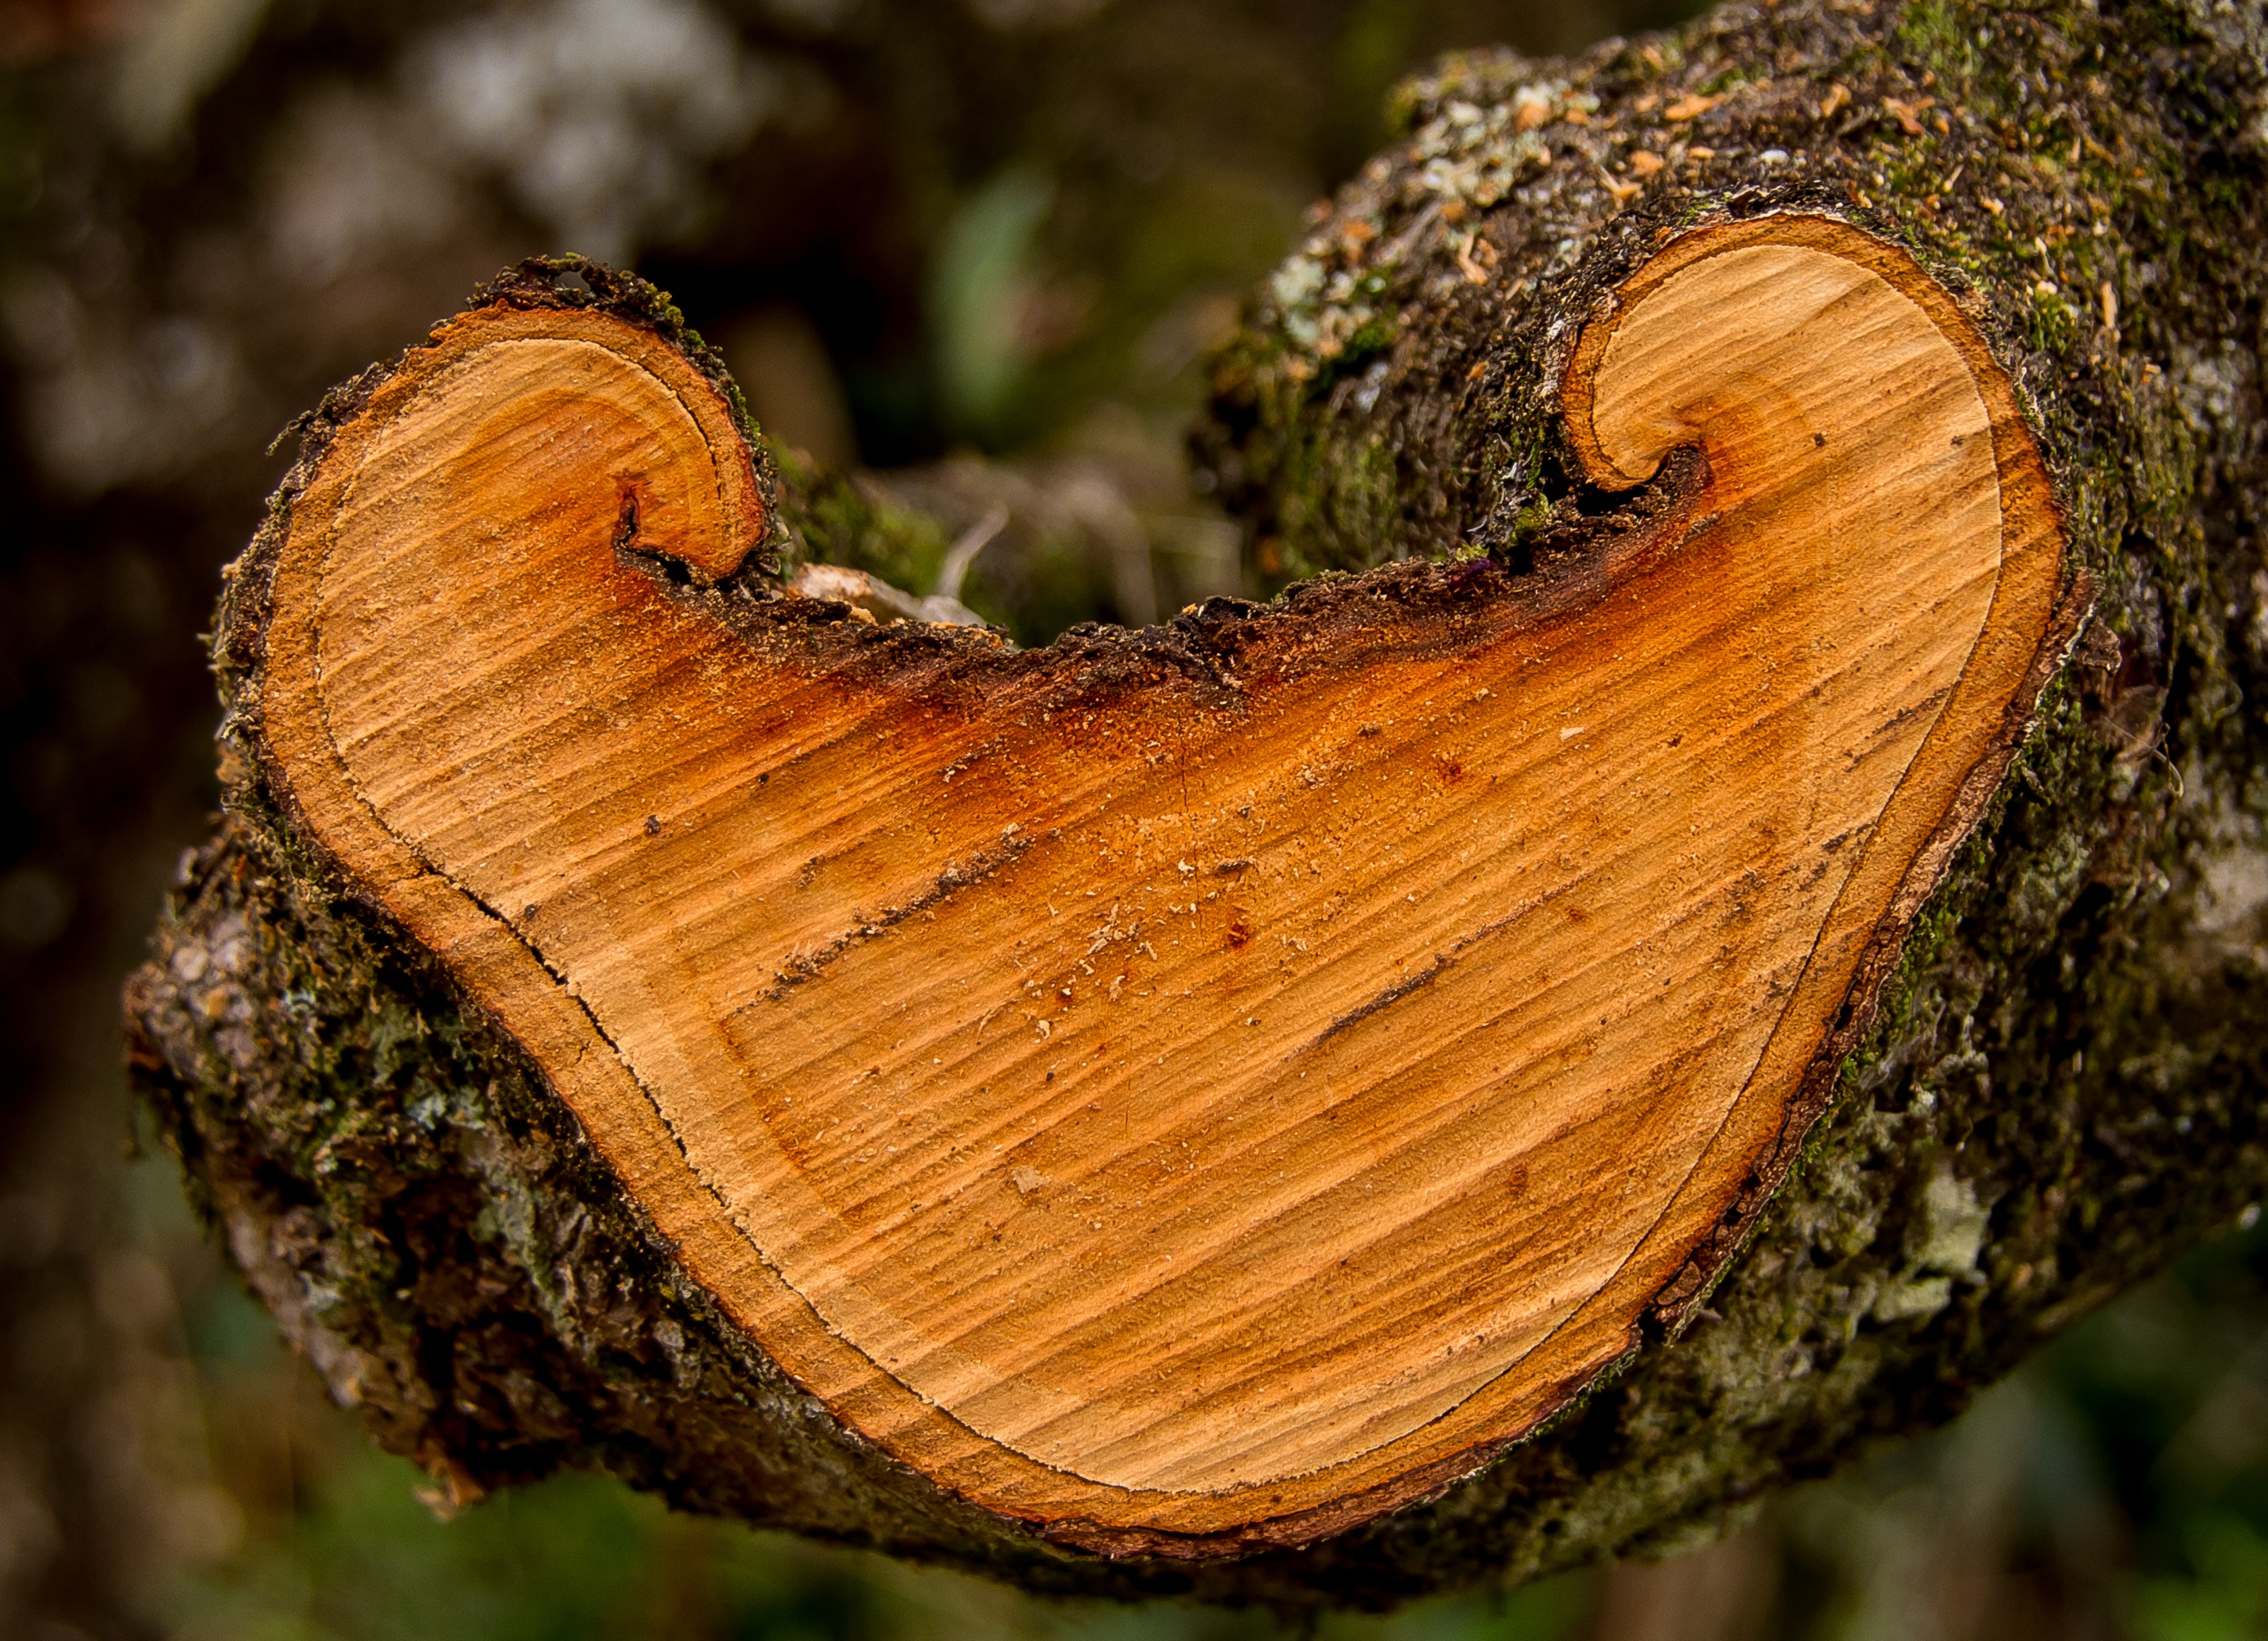
tree, nature, forest, branch, wood, texture, trunk, log, produce, autumn, botany, mushroom, flora, fauna, close up, fungus, timber, woodland, rings, bolete, shape, macro photography, matsutake, sawn, oyster mushroom, edible mushroom, plant stem, woody plant, medicinal mushroom, agaricomycetes, agaricaceae, penny bun